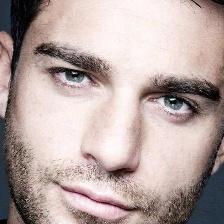
Label: faces